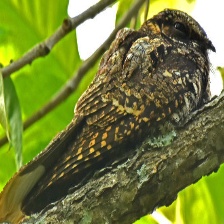
Species: EASTERN WIP POOR WILL
Scientific name: ANTROSTOMUS VOCIFERUS